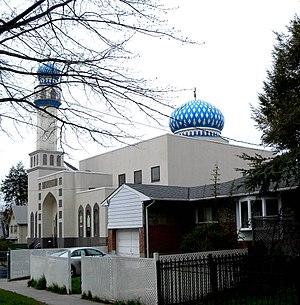
Cet article présente la liste de mosquées des États-Unis.